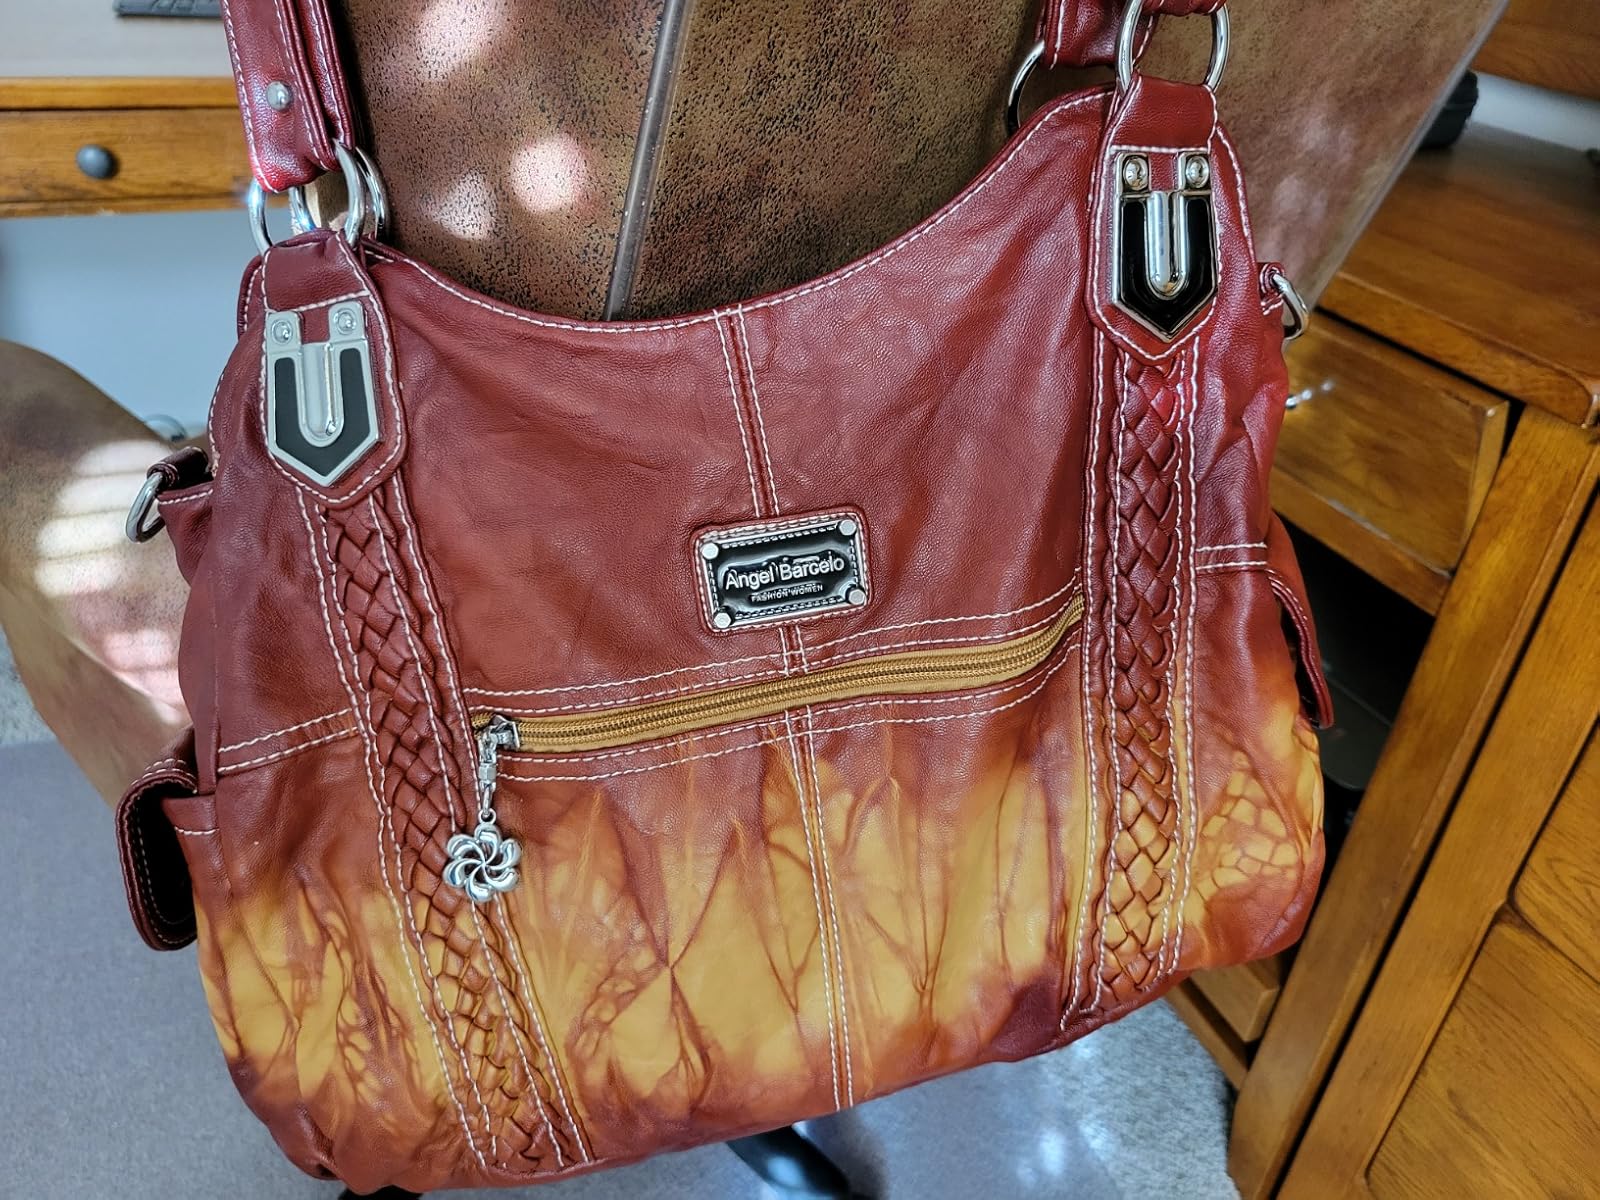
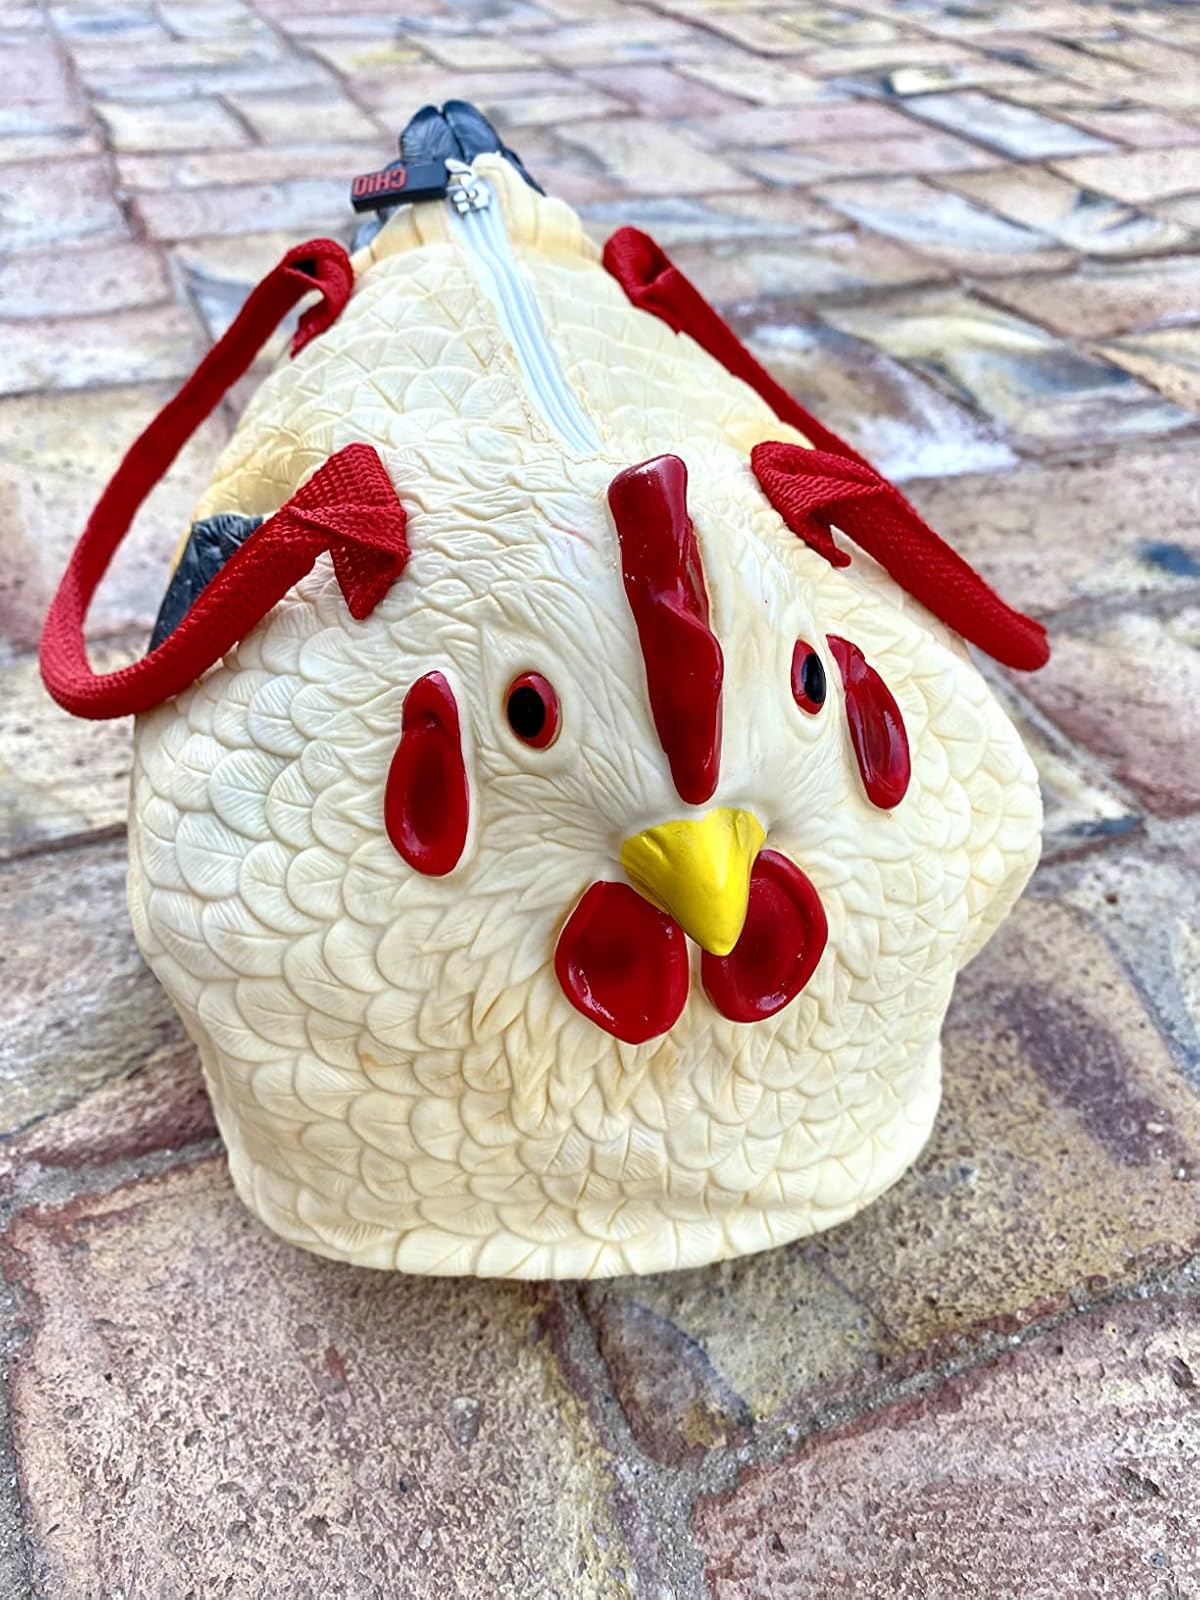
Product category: accessories_handbag
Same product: no